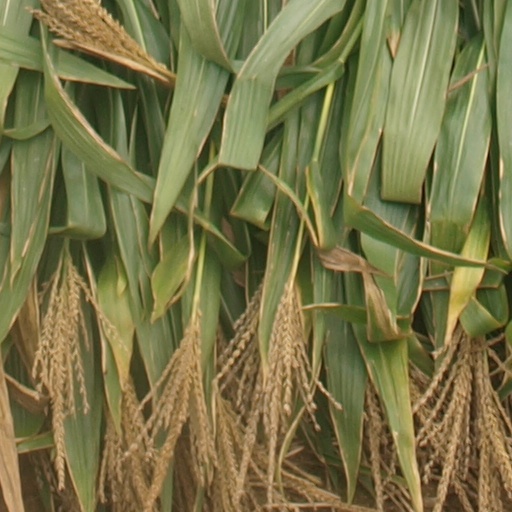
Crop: maize; corn